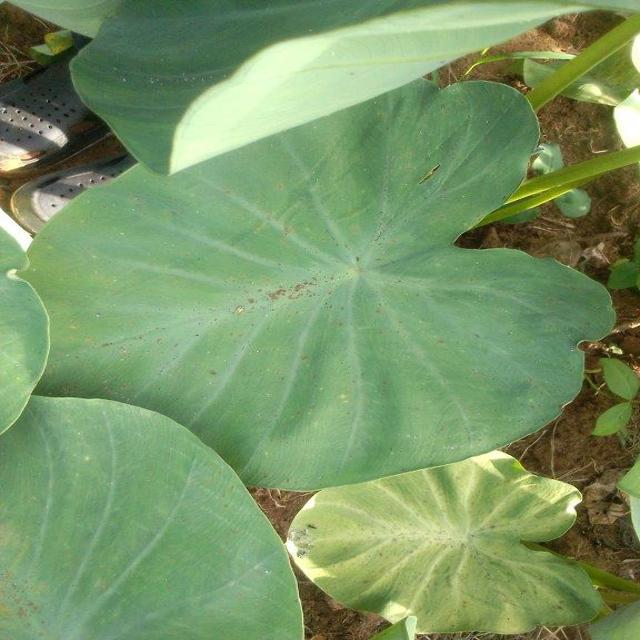
Label: Healthy